Equestrianism in Qatar

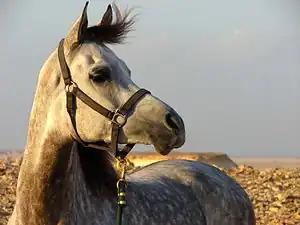

Equestrianism in Qatar holds significant economic and cultural importance. Following the Emirate's independence in 1971, the Al Thani family invested to make Qatar one of the major players in horse racing and equestrian sports. The Qatar Racing and Equestrian Club (QREC) was established in 1975, and the prestigious Al Shaqab stables were created in 1992. Today, Qatar is home to elite riders and world-renowned purebred Arabian horses. Since the early 21st century, the country has hosted lucrative horse races and major equestrian competitions, including the Global Champions Tour and international endurance riding competitions. While equestrianism is less prominent in Qatar compared to some neighboring Arab states, the ruling family continues to invest significantly in this sector. However, Qatar's rapid emergence on the international equestrian scene has been accompanied by controversy, particularly concerning allegations of doping in endurance events and horse racing.